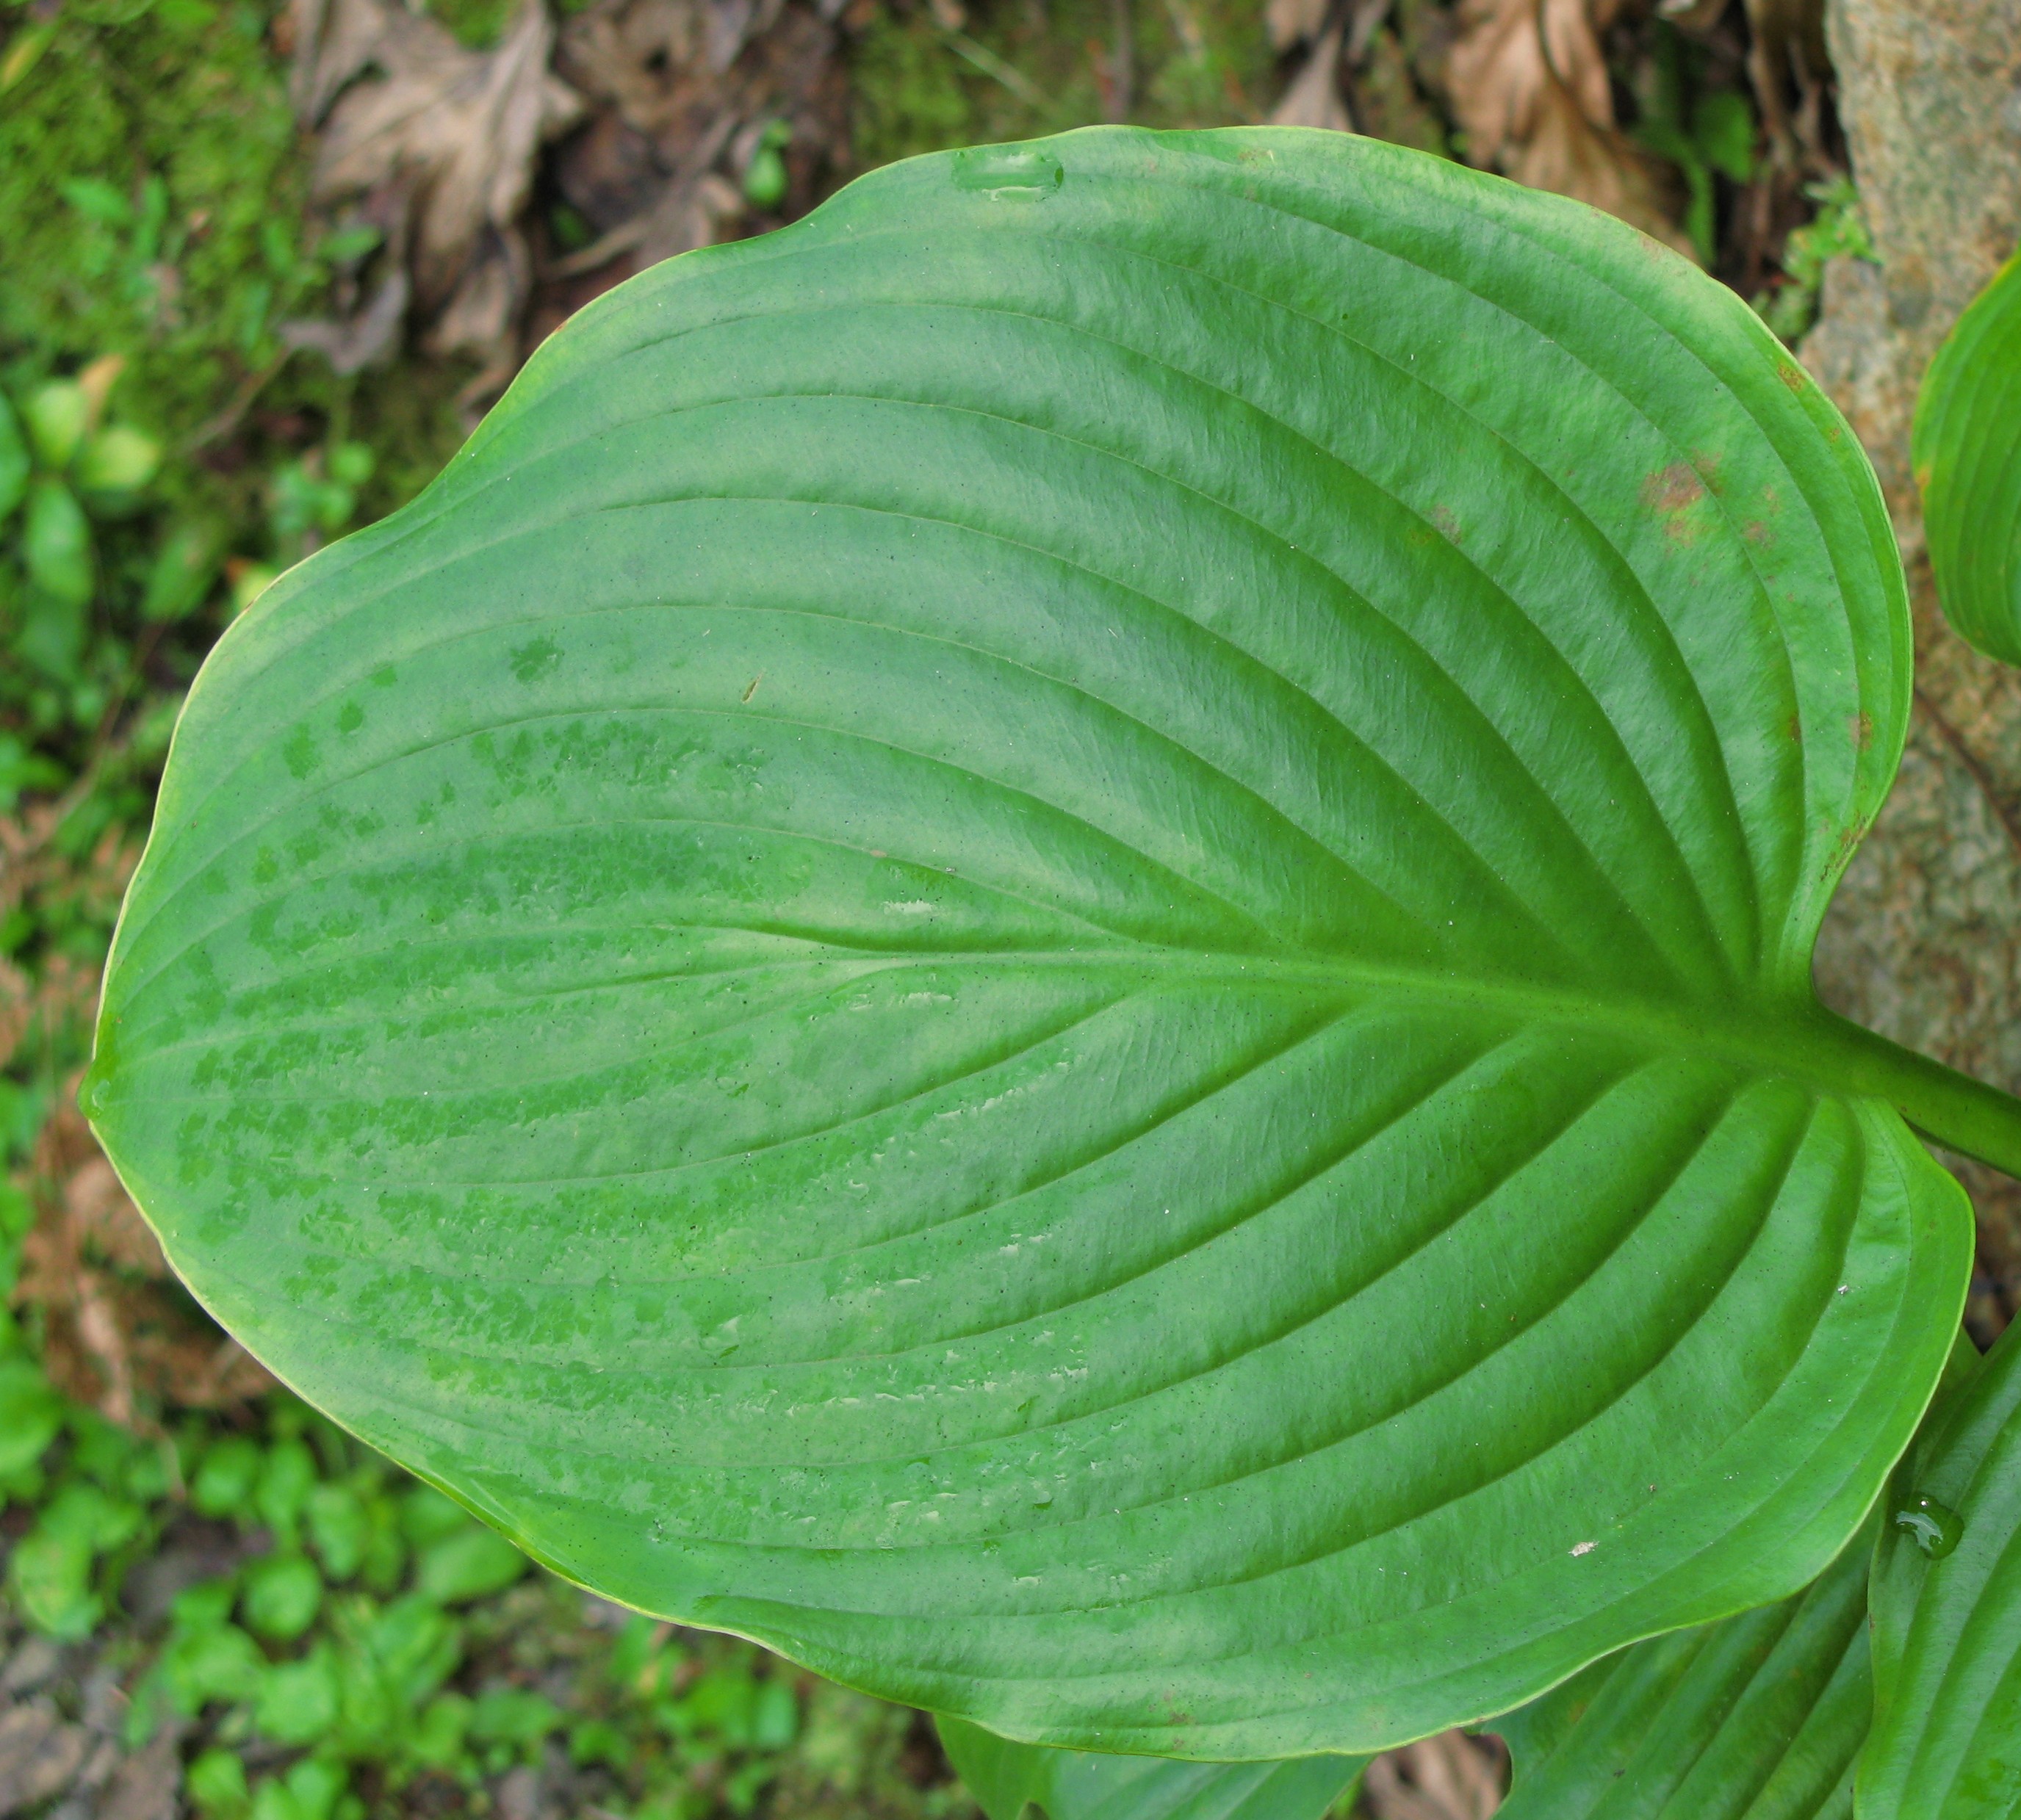
plant, leaf, flower, green, high, produce, botany, flora, leaves, cool image, hires, hi, res, powershotg7, canong7, arum, flowering plant, plant stem, land plant, arrowroot family